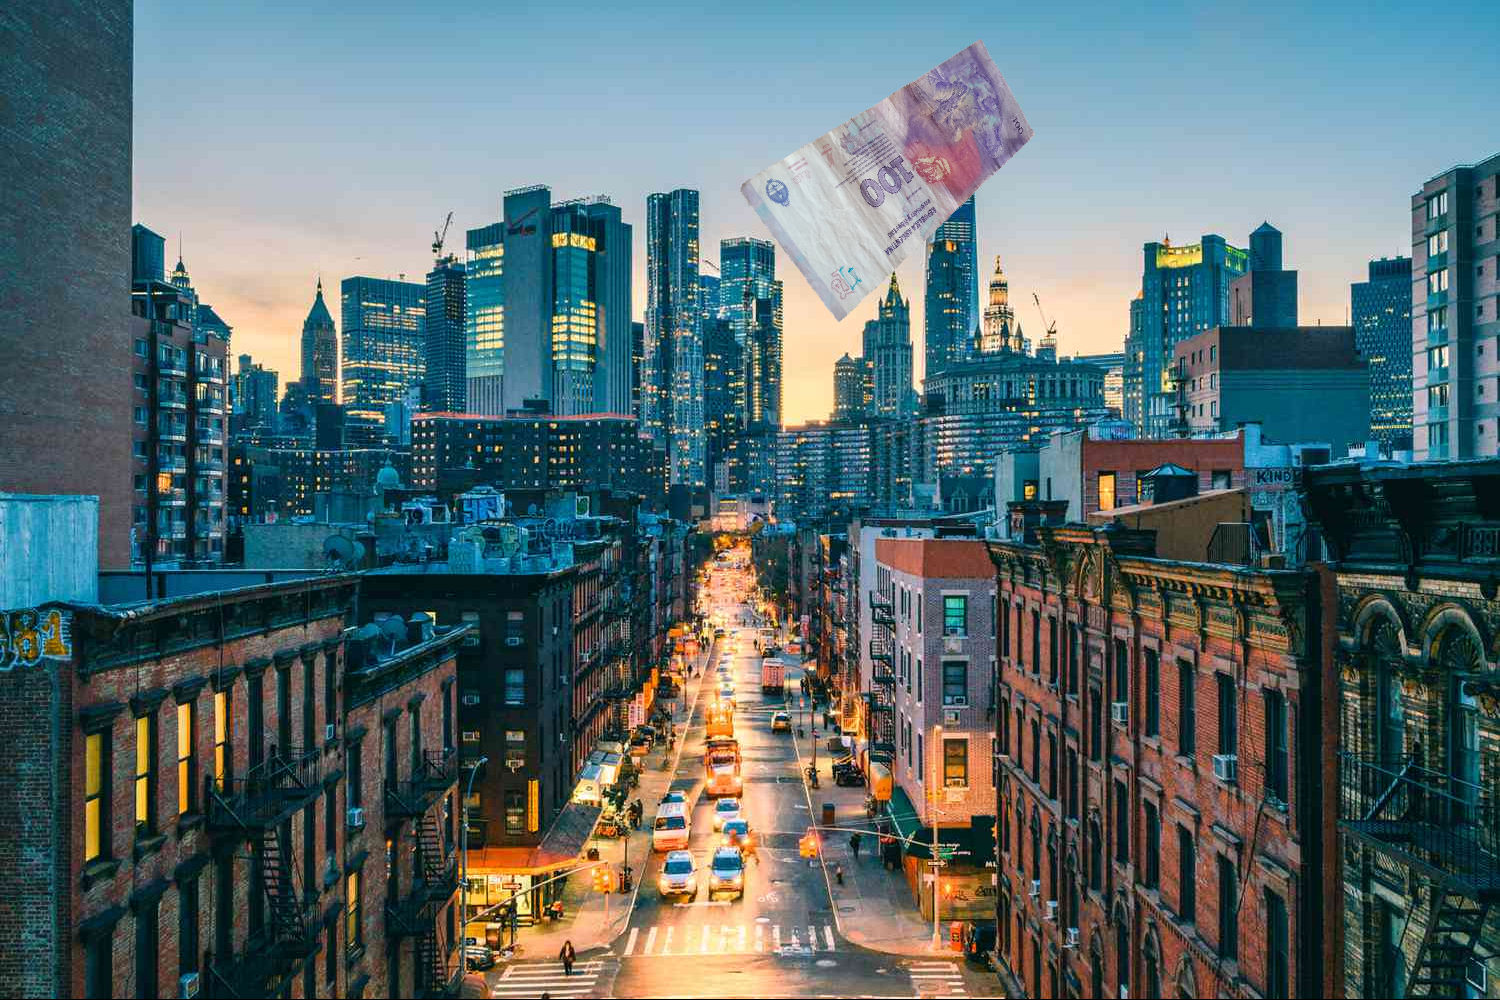
Denominación: 100